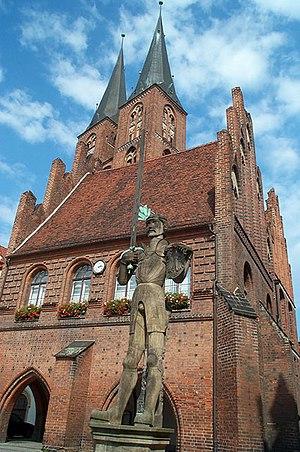
Stendal, autrefois ville de la Ligue hanséatique, est à présent le chef-lieu de l'arrondissement de Stendal au nord du Land de Saxe-Anhalt en Allemagne. La commune est située au cœur de l'Altmark, une des plus anciennes paysages culturels de la plaine d'Allemagne du Nord s'étendant jusqu'à la rive ouest de l'Elbe, environ à mi-chemin entre Berlin et Hanovre. L'historien d'art et archéologue renommé Johann Joachim Winckelmann y naquit. L'écrivain Henri Beyle y étant passé lors de la bataille de Wagram aurait emprunté le nom de la ville pour nom d'auteur en hommage à cette dernière.